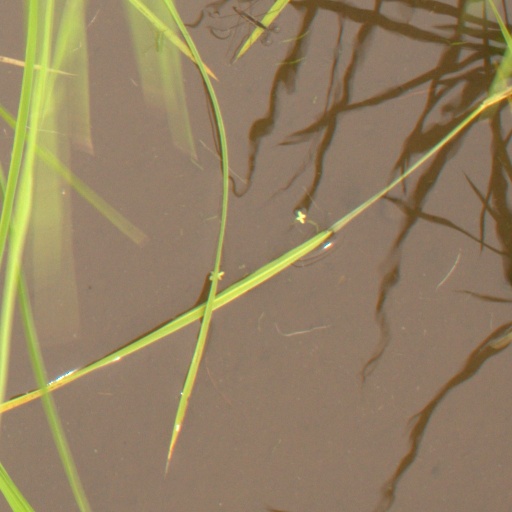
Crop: rice